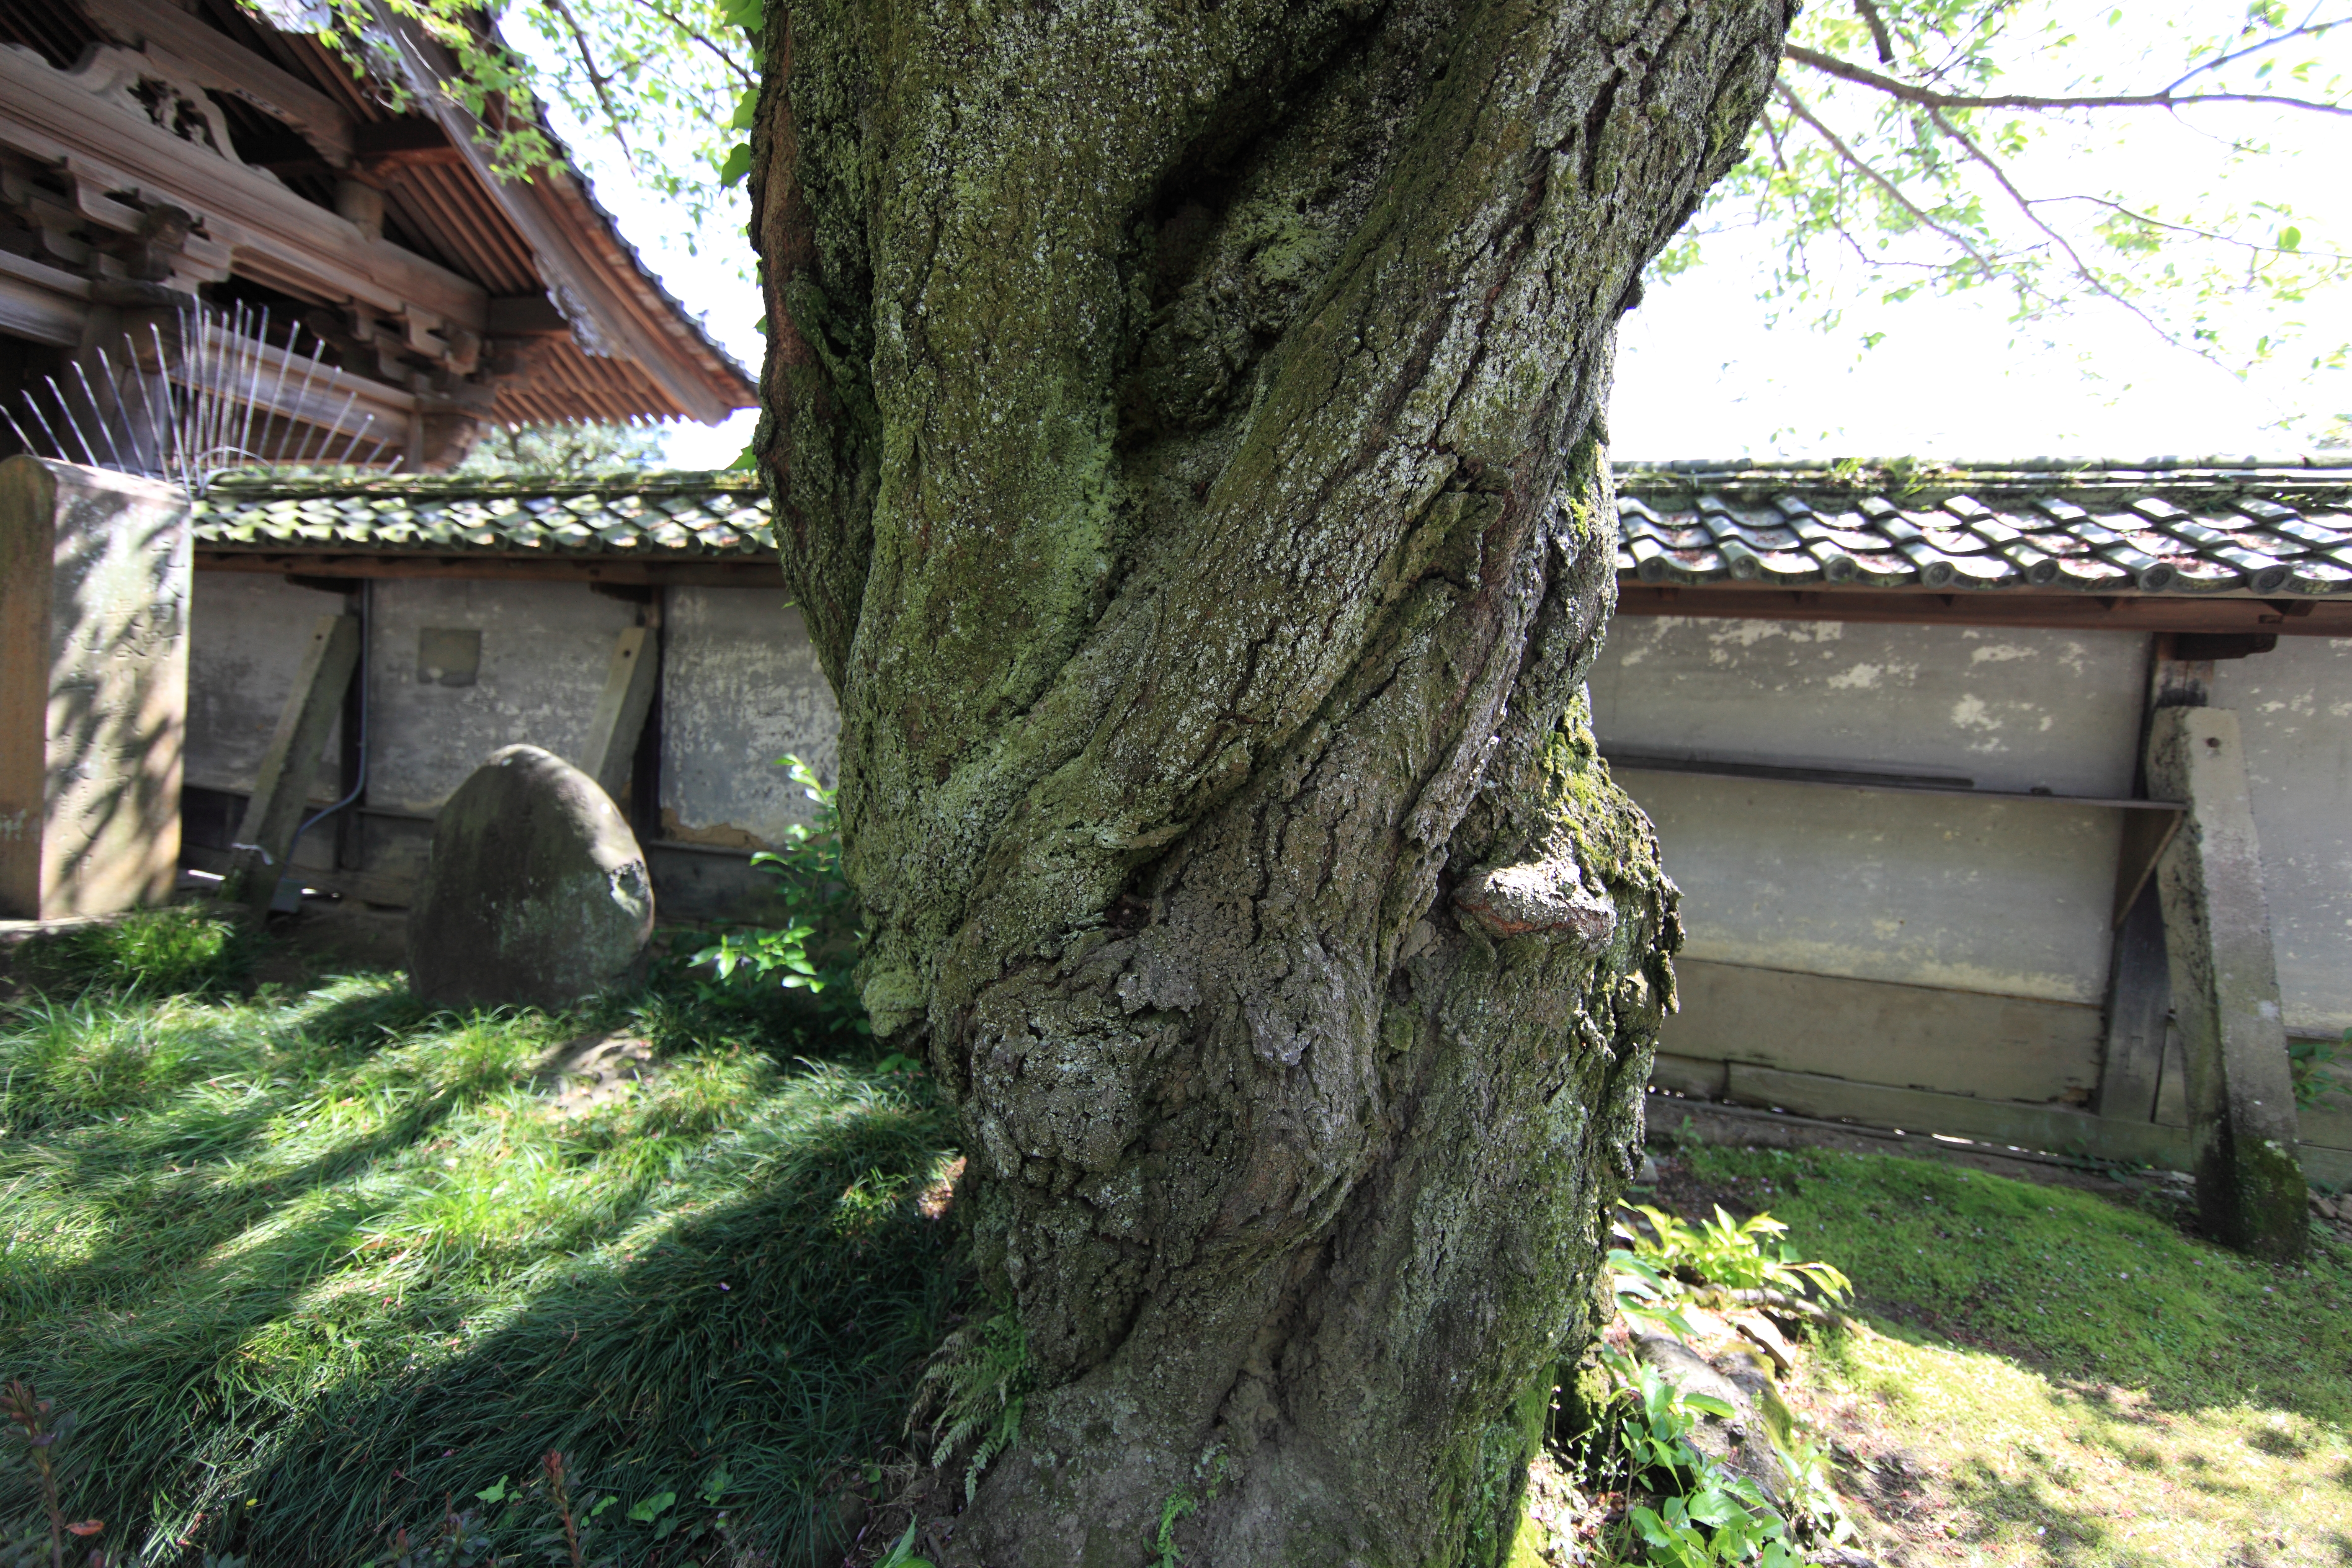
tree, plant, flower, building, trunk, village, high, cool image, temple, ruins, shrine, 5d, hires, markii, hi, res, resolution, shizuoka, shimizu, seikenji, rural area, woody plant